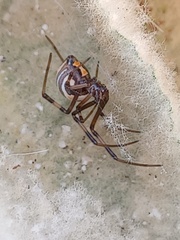
Species: Lactrodectus_hesperus